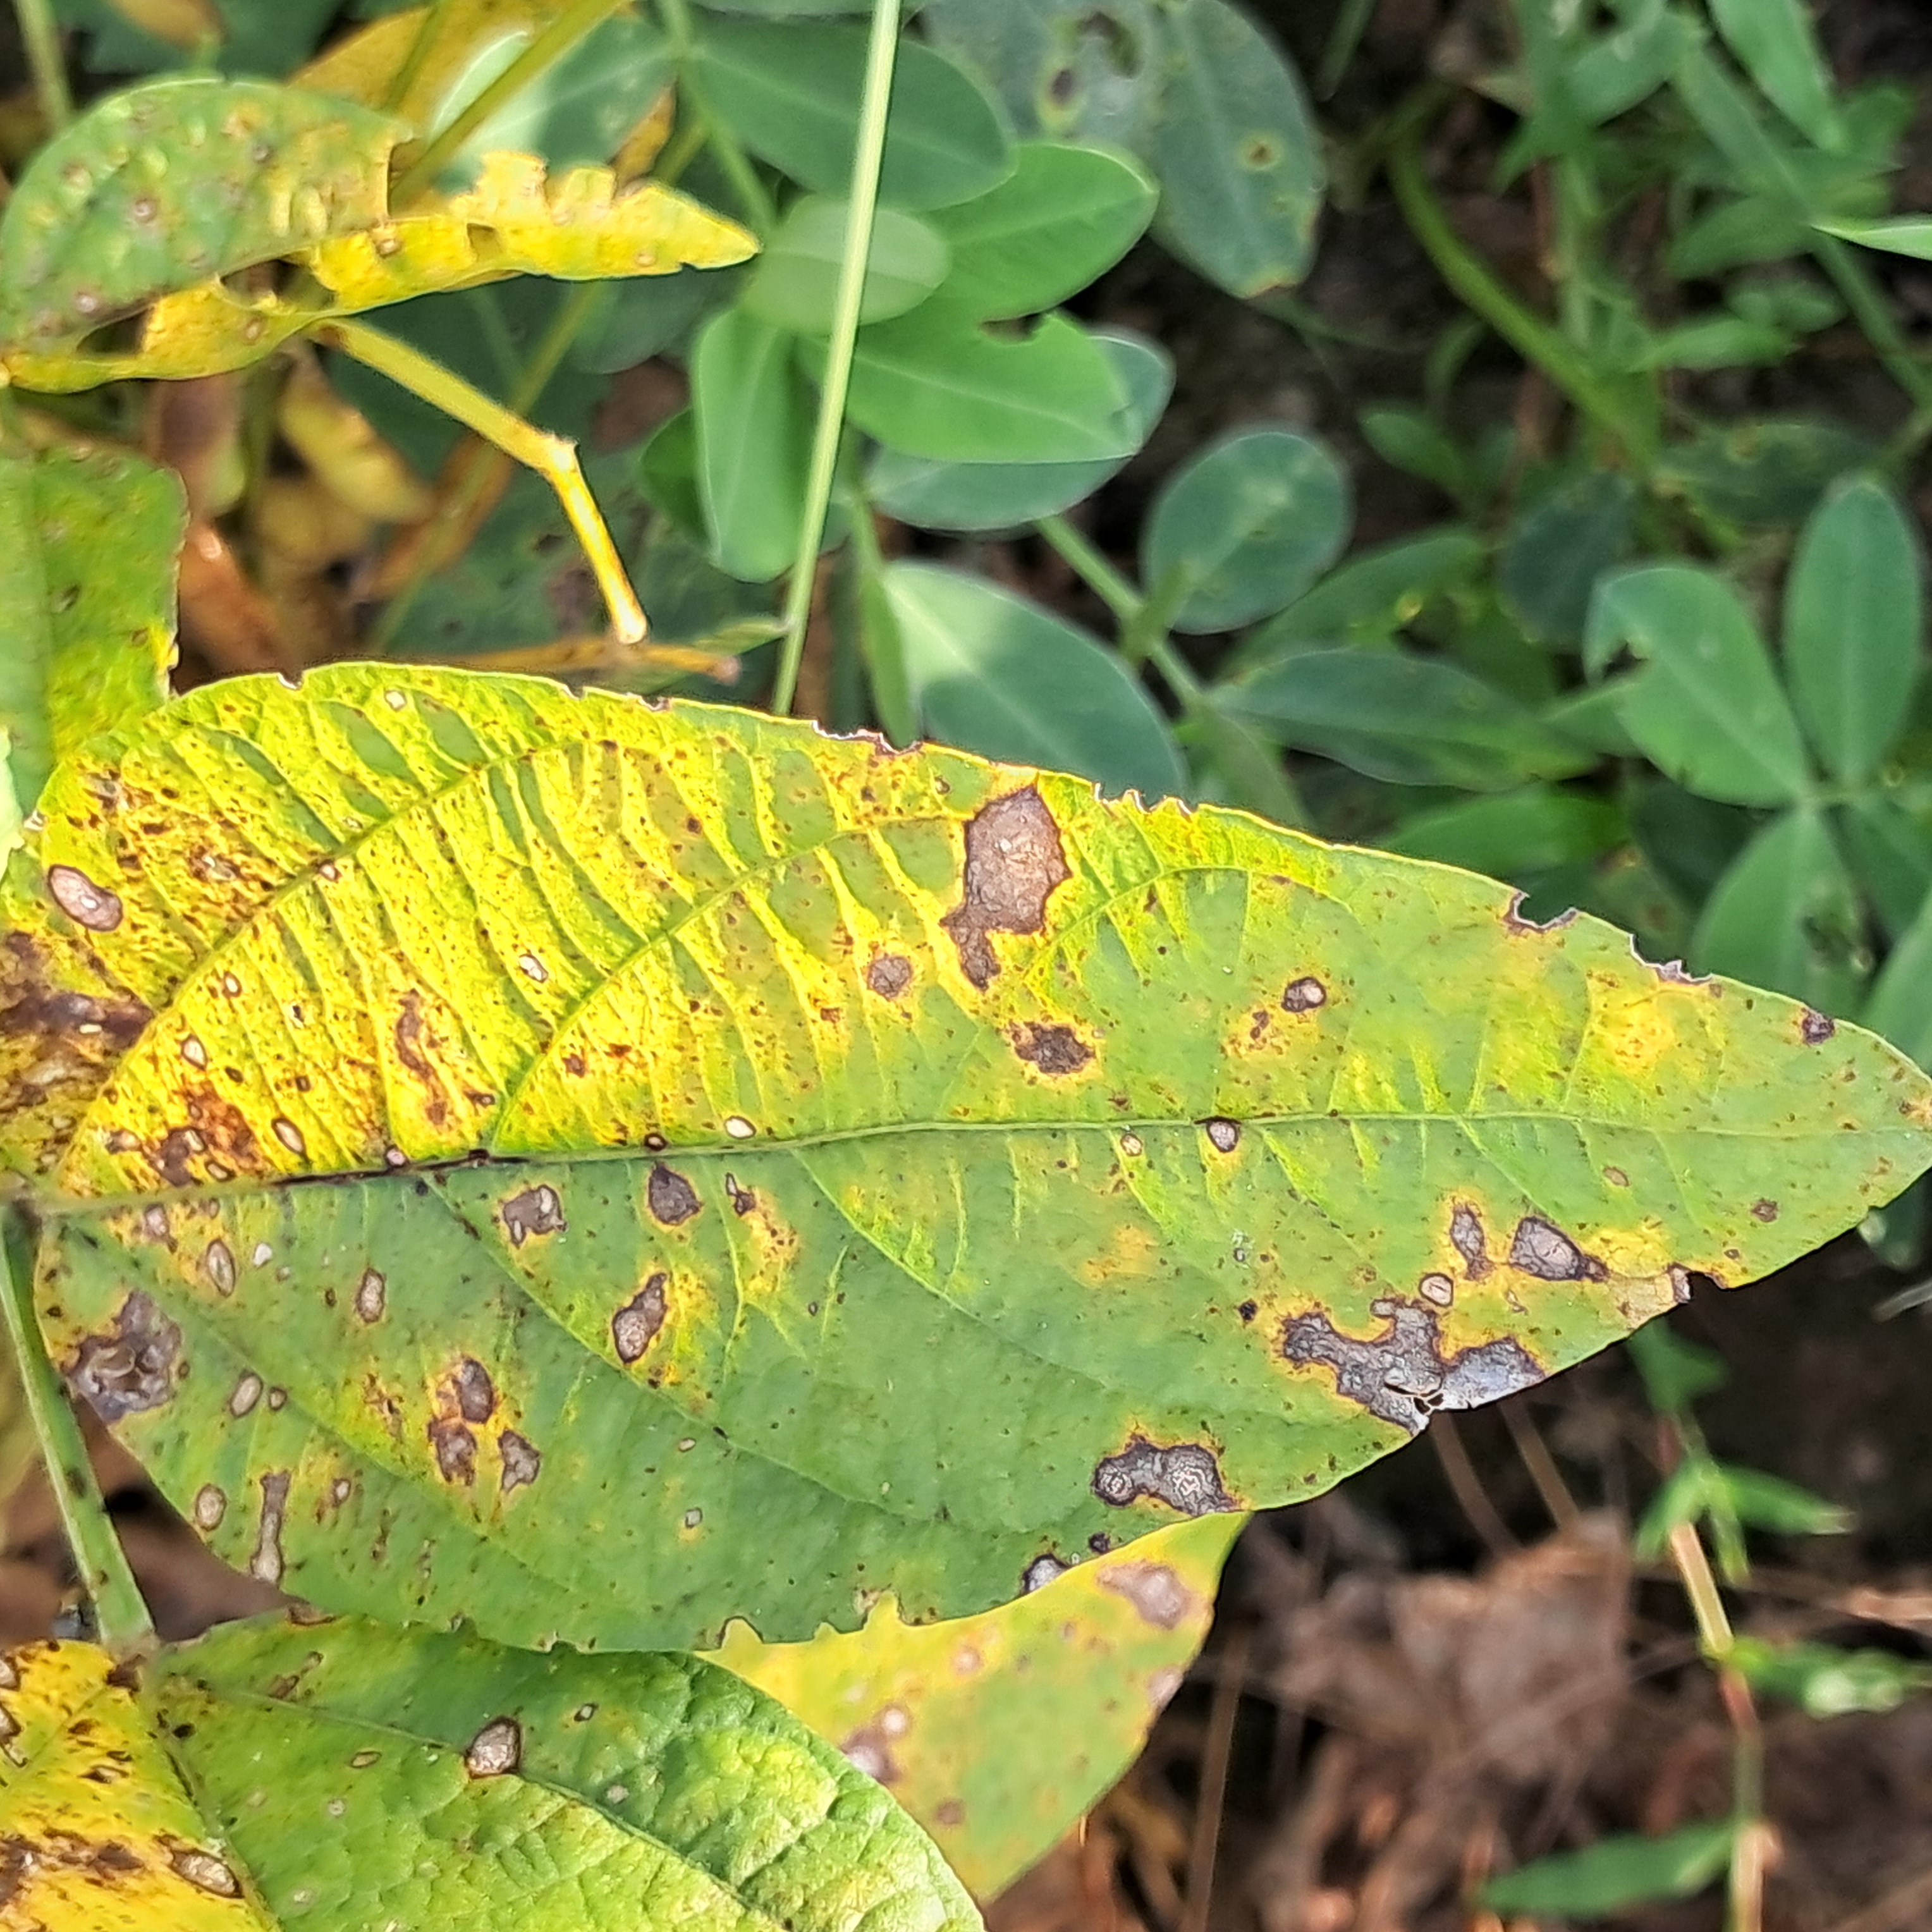
Label: Rust